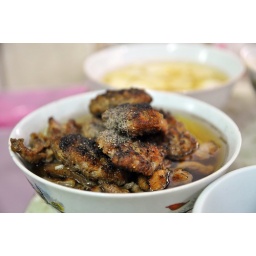
A bowl of grilled pork patties dipped in fish sauce and rice wine. Delicious